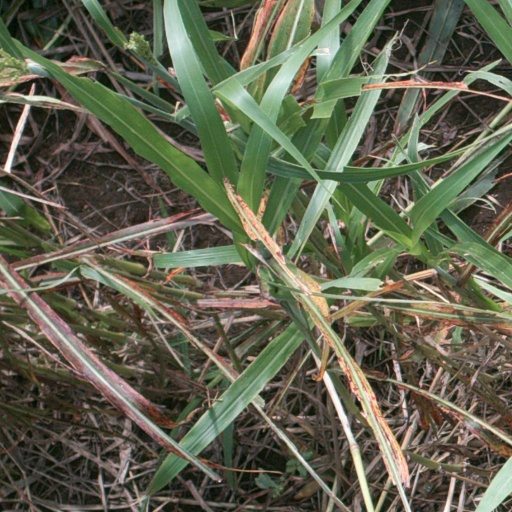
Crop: sorghum